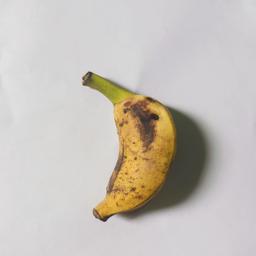
Banana variety: Bangla Kola